Personal Affairs (film)

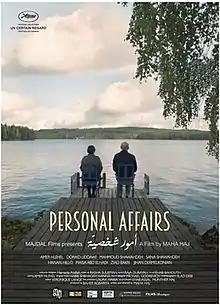
Film poster

Personal Affairs is a 2016 Israeli drama film, the directorial debut of Nazareth-born Palestinian Maha Haj. She was also the screenwriter for the film. "Personal Affairs" was screened in the Un Certain Regard section at the 2016 Cannes Film Festival.